Garliava

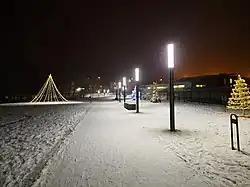
Park near the stream

Garliava is the Lithuanian name of the city. Versions of the name in other languages include Polish: "Godlewo", Russian: Годлево "Godlevo", Belarusian: Гадле́ва "Gadleva", Yiddish: גודלעווע "Gudleve", Latvian: "Garļava".